Brett Favre

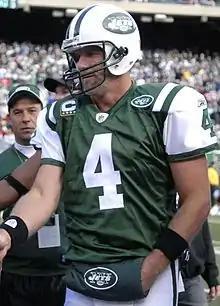
Favre with the Jets in November 2008

In late August 2005, Favre's family suffered another setback: Hurricane Katrina blew through Mississippi, destroying his family's home there; however, none of his family members were injured. Brett and Deanna's property in Hattiesburg, Mississippi, was also extensively damaged by the storm. Favre elected to continue to play in the 2005 season.